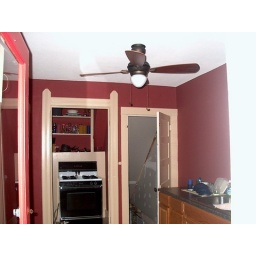
stove in old hall to front door, basement door on right